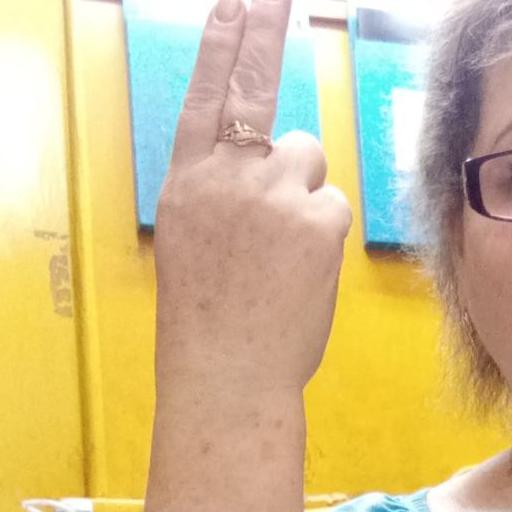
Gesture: two_up_inverted